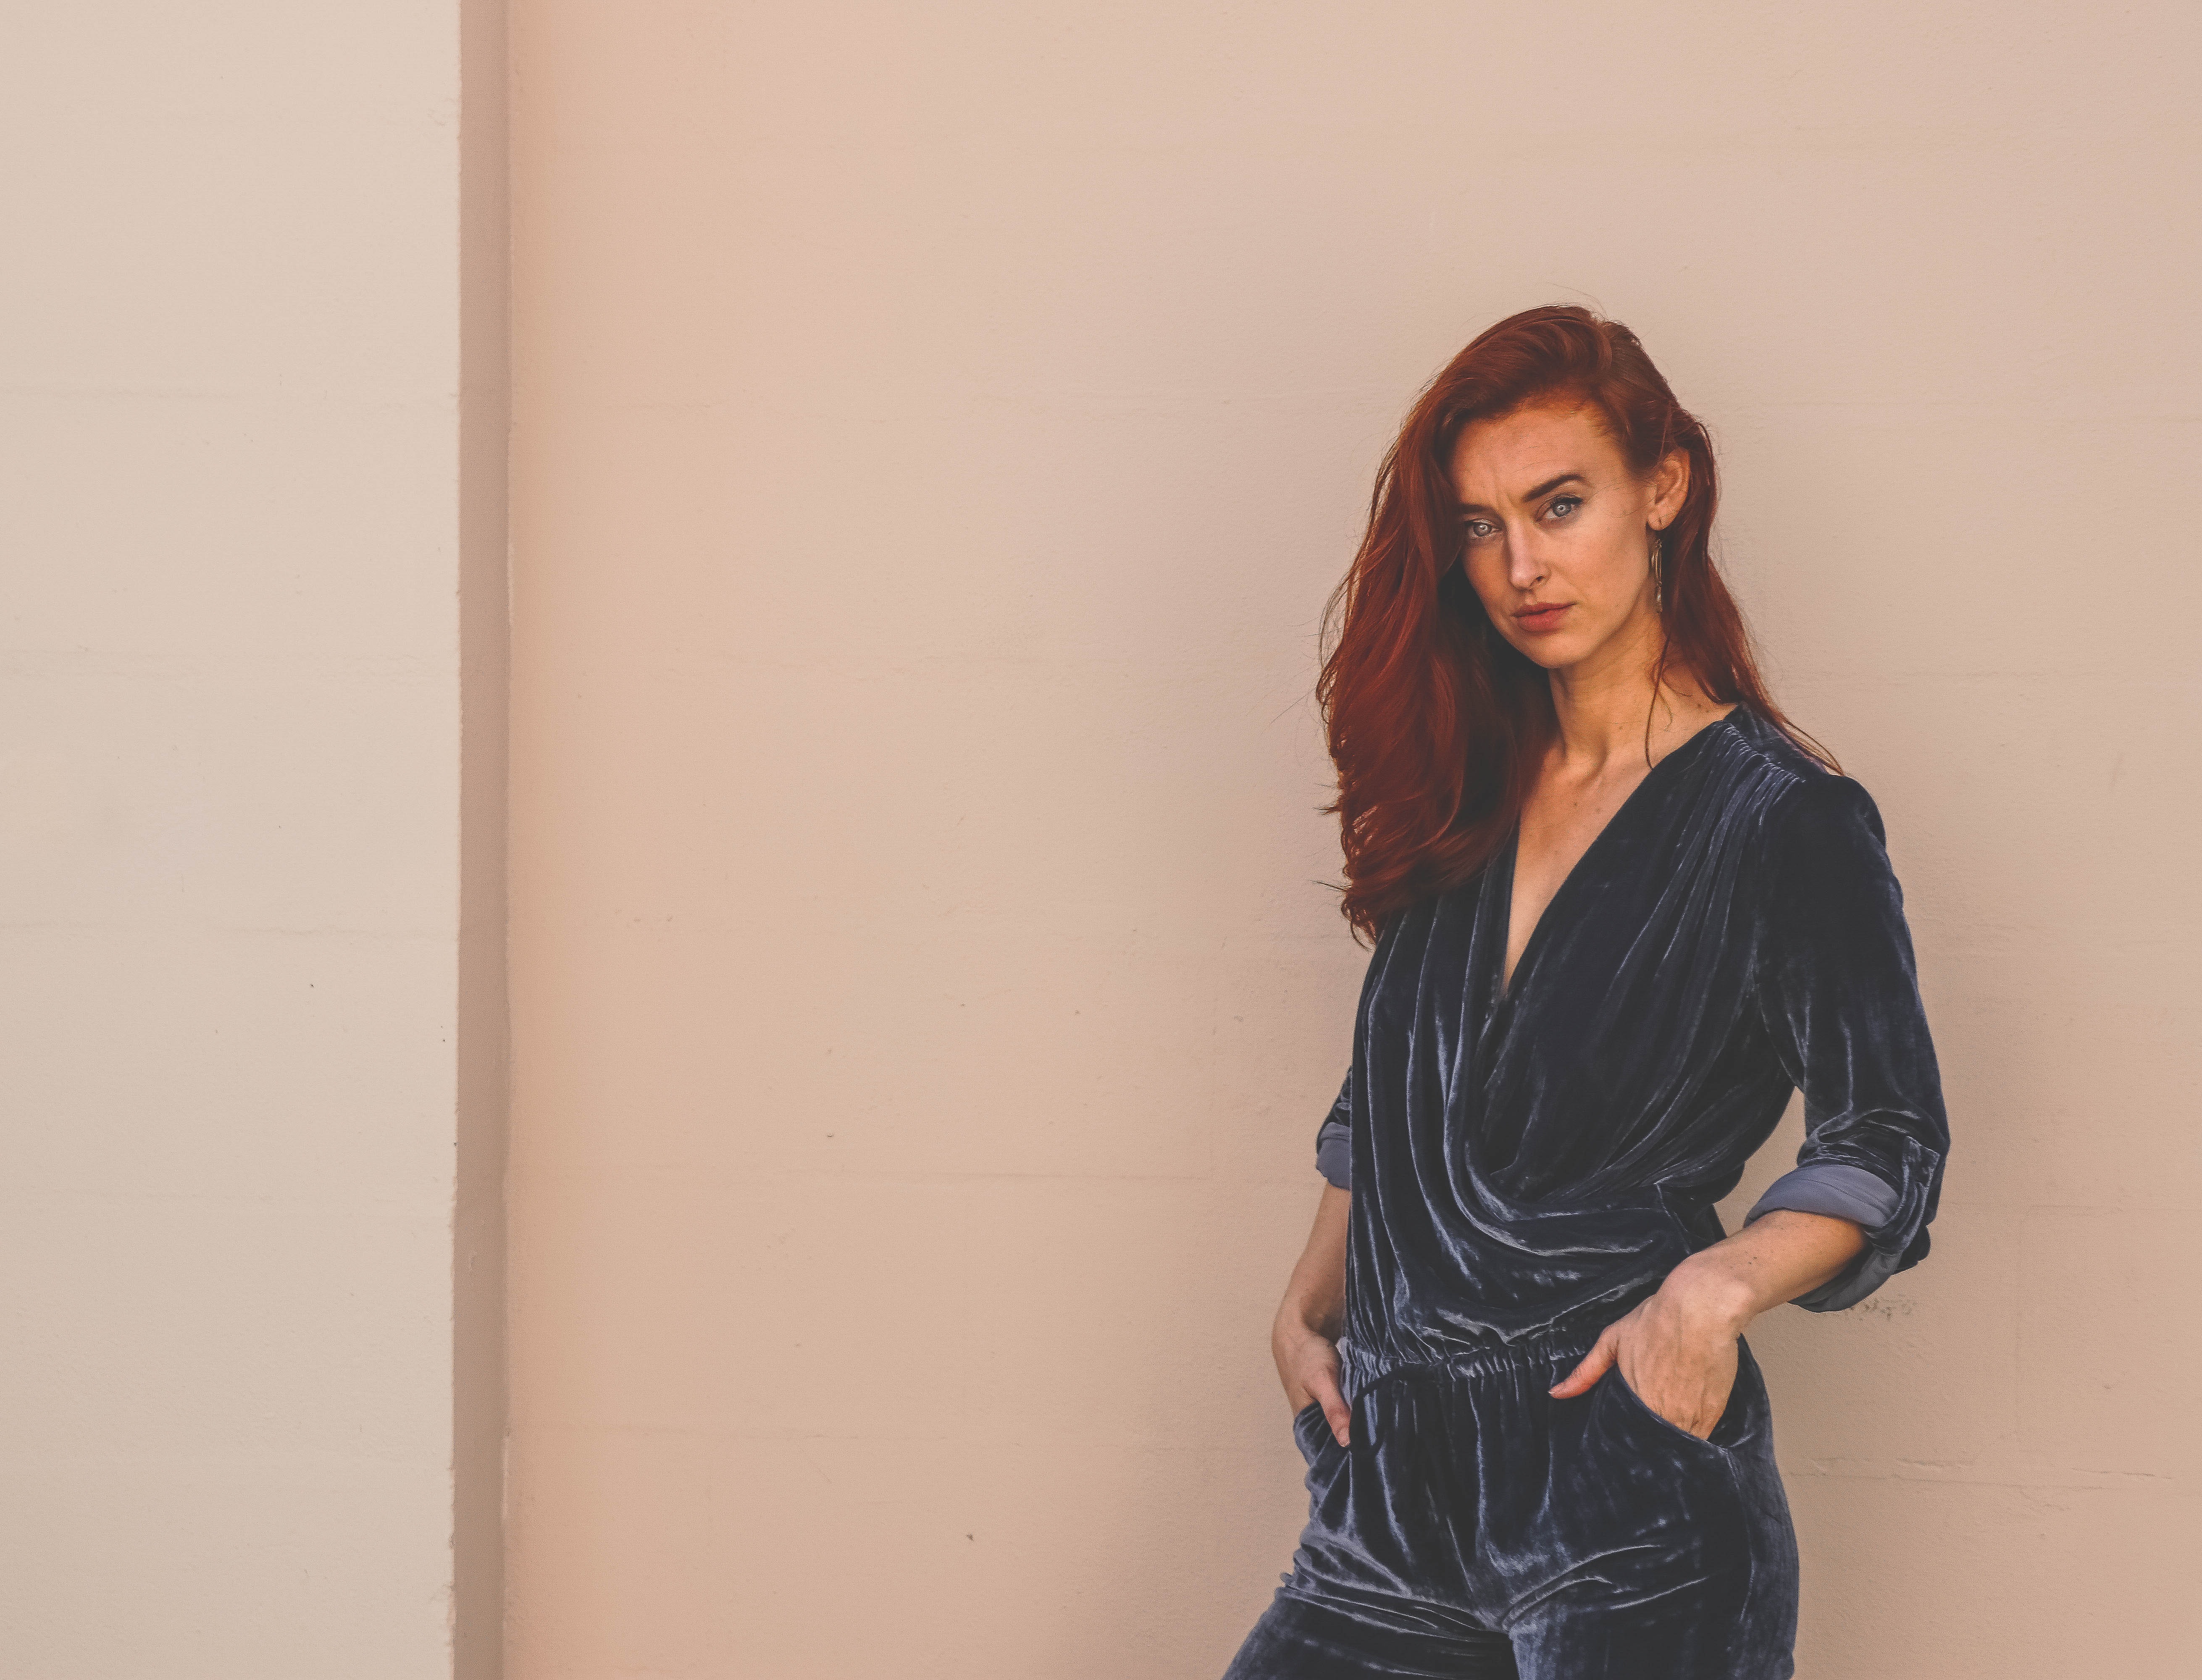
hair, clothing, shoulder, beauty, long hair, photo shoot, fashion, brown hair, model, lip, joint, photography, waist, dress, leg, outerwear, black hair, neck, jeans, fashion design, t shirt, sleeve, thigh, top, leather, style